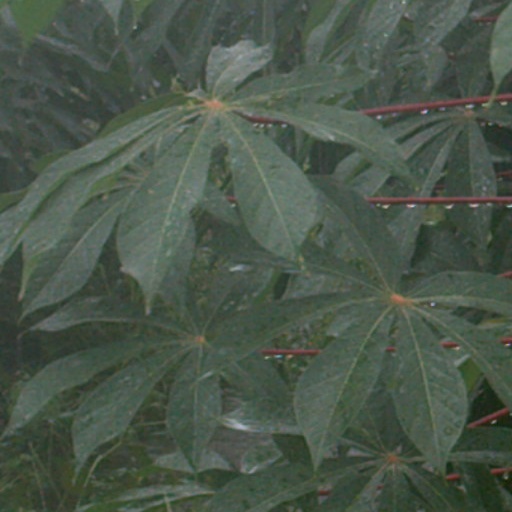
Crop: cassava